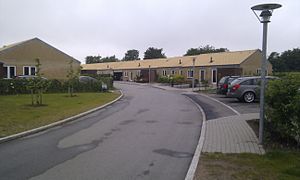
Bernts Have
Landsbyen Æblegården i Bernts Have
Bernts Have er et kvarter i Holbæks sydvestlige udkant, udviklet i perioden 1993-2009. Kvarteret har samlet 600 boliger, fordelt på såvel etageboliger som rækkehuse og på både almene boliger, andels- og ejerboliger.